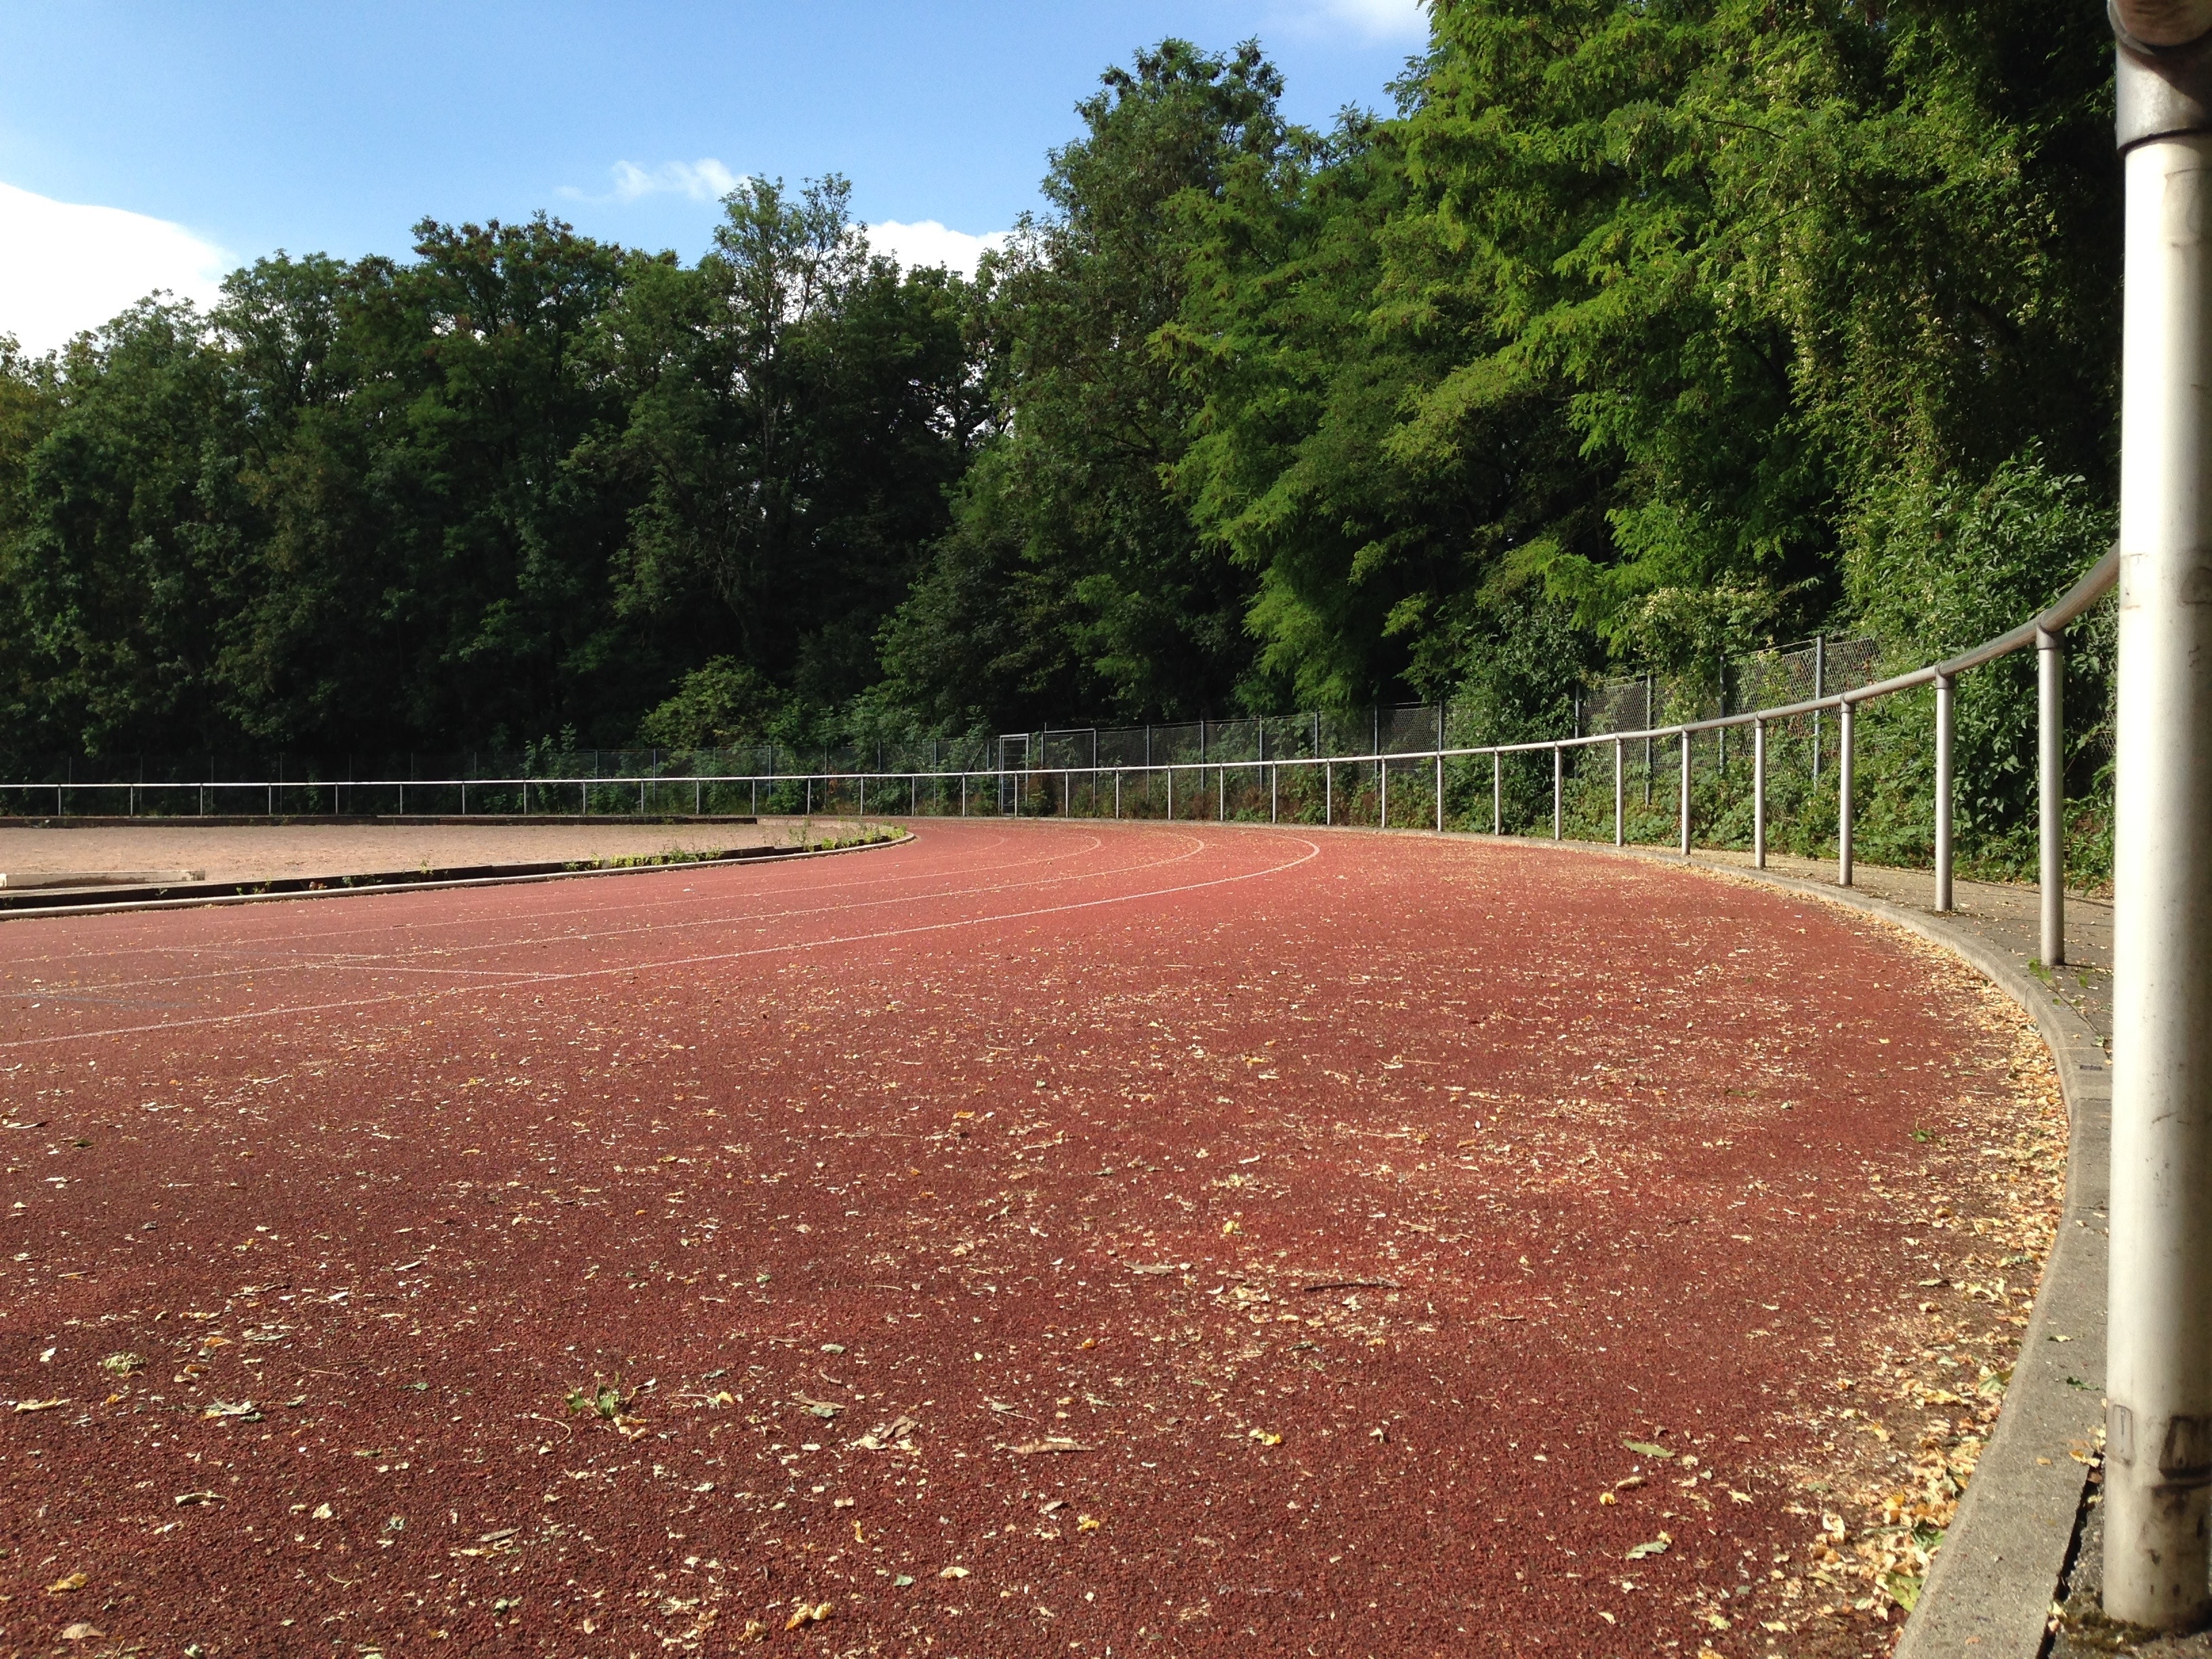
grass, structure, sport, lawn, run, wall, asphalt, walkway, red, soil, stadium, baseball field, sprint, jog, sports ground, residential area, sport venue, outdoor structure